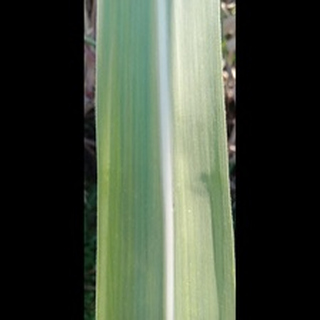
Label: healthy_sugarcane